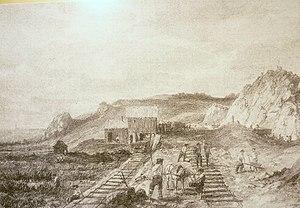
Construction de la ligne de chemin de fer Morlaix-Carhaix en 1885 (dessin d'Edmond Puyo, musée de Morlaix).
Edmond Puyo ou Edmond-Gabriel Puyo est un homme politique et négociant français, né le 29 avril 1828 à Morlaix et mort dans la même ville en 1916, dont il a été le maire.
Avec 426 kilomètres de ligne à l'écartement métrique, le Réseau Breton était l'un des plus importants réseaux ferroviaires secondaires de France. Il a été construit à la fin du XIXᵉ siècle et au début du XXᵉ siècle pour desservir le centre de la Bretagne. Il était composé de cinq lignes déclarées d'intérêt général qui, à partir de Carhaix, centre du réseau, reliaient les villes de Paimpol, Morlaix, Camaret-sur-Mer, Rosporden et La Brohinière. Son exploitation a fait appel en particulier à de puissantes locomotives Mallet. Ce réseau a contribué au développement économique des communes du centre de la Bretagne jusqu'alors isolées p. 11, « Création du Réseau Breton ».
Les monts d'Arrée sont un massif montagneux ancien de la Bretagne occidentale faisant partie du massif armoricain. Composés de roches sédimentaires et métamorphiques datant du Paléozoïque, ils marquaient la limite des évêchés de Cornouaille et de Léon. Leur paysage est très proche de ceux de l'Irlande et du Pays de Galles, avec ses rocs qui émergent de la végétation constituée principalement de landes, qui est typique de l'Argoat.